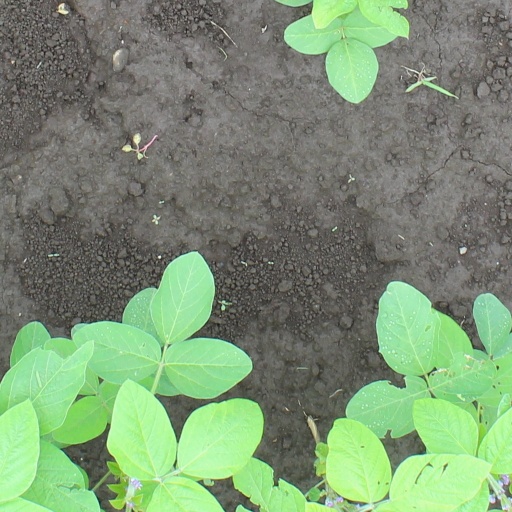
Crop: soybean